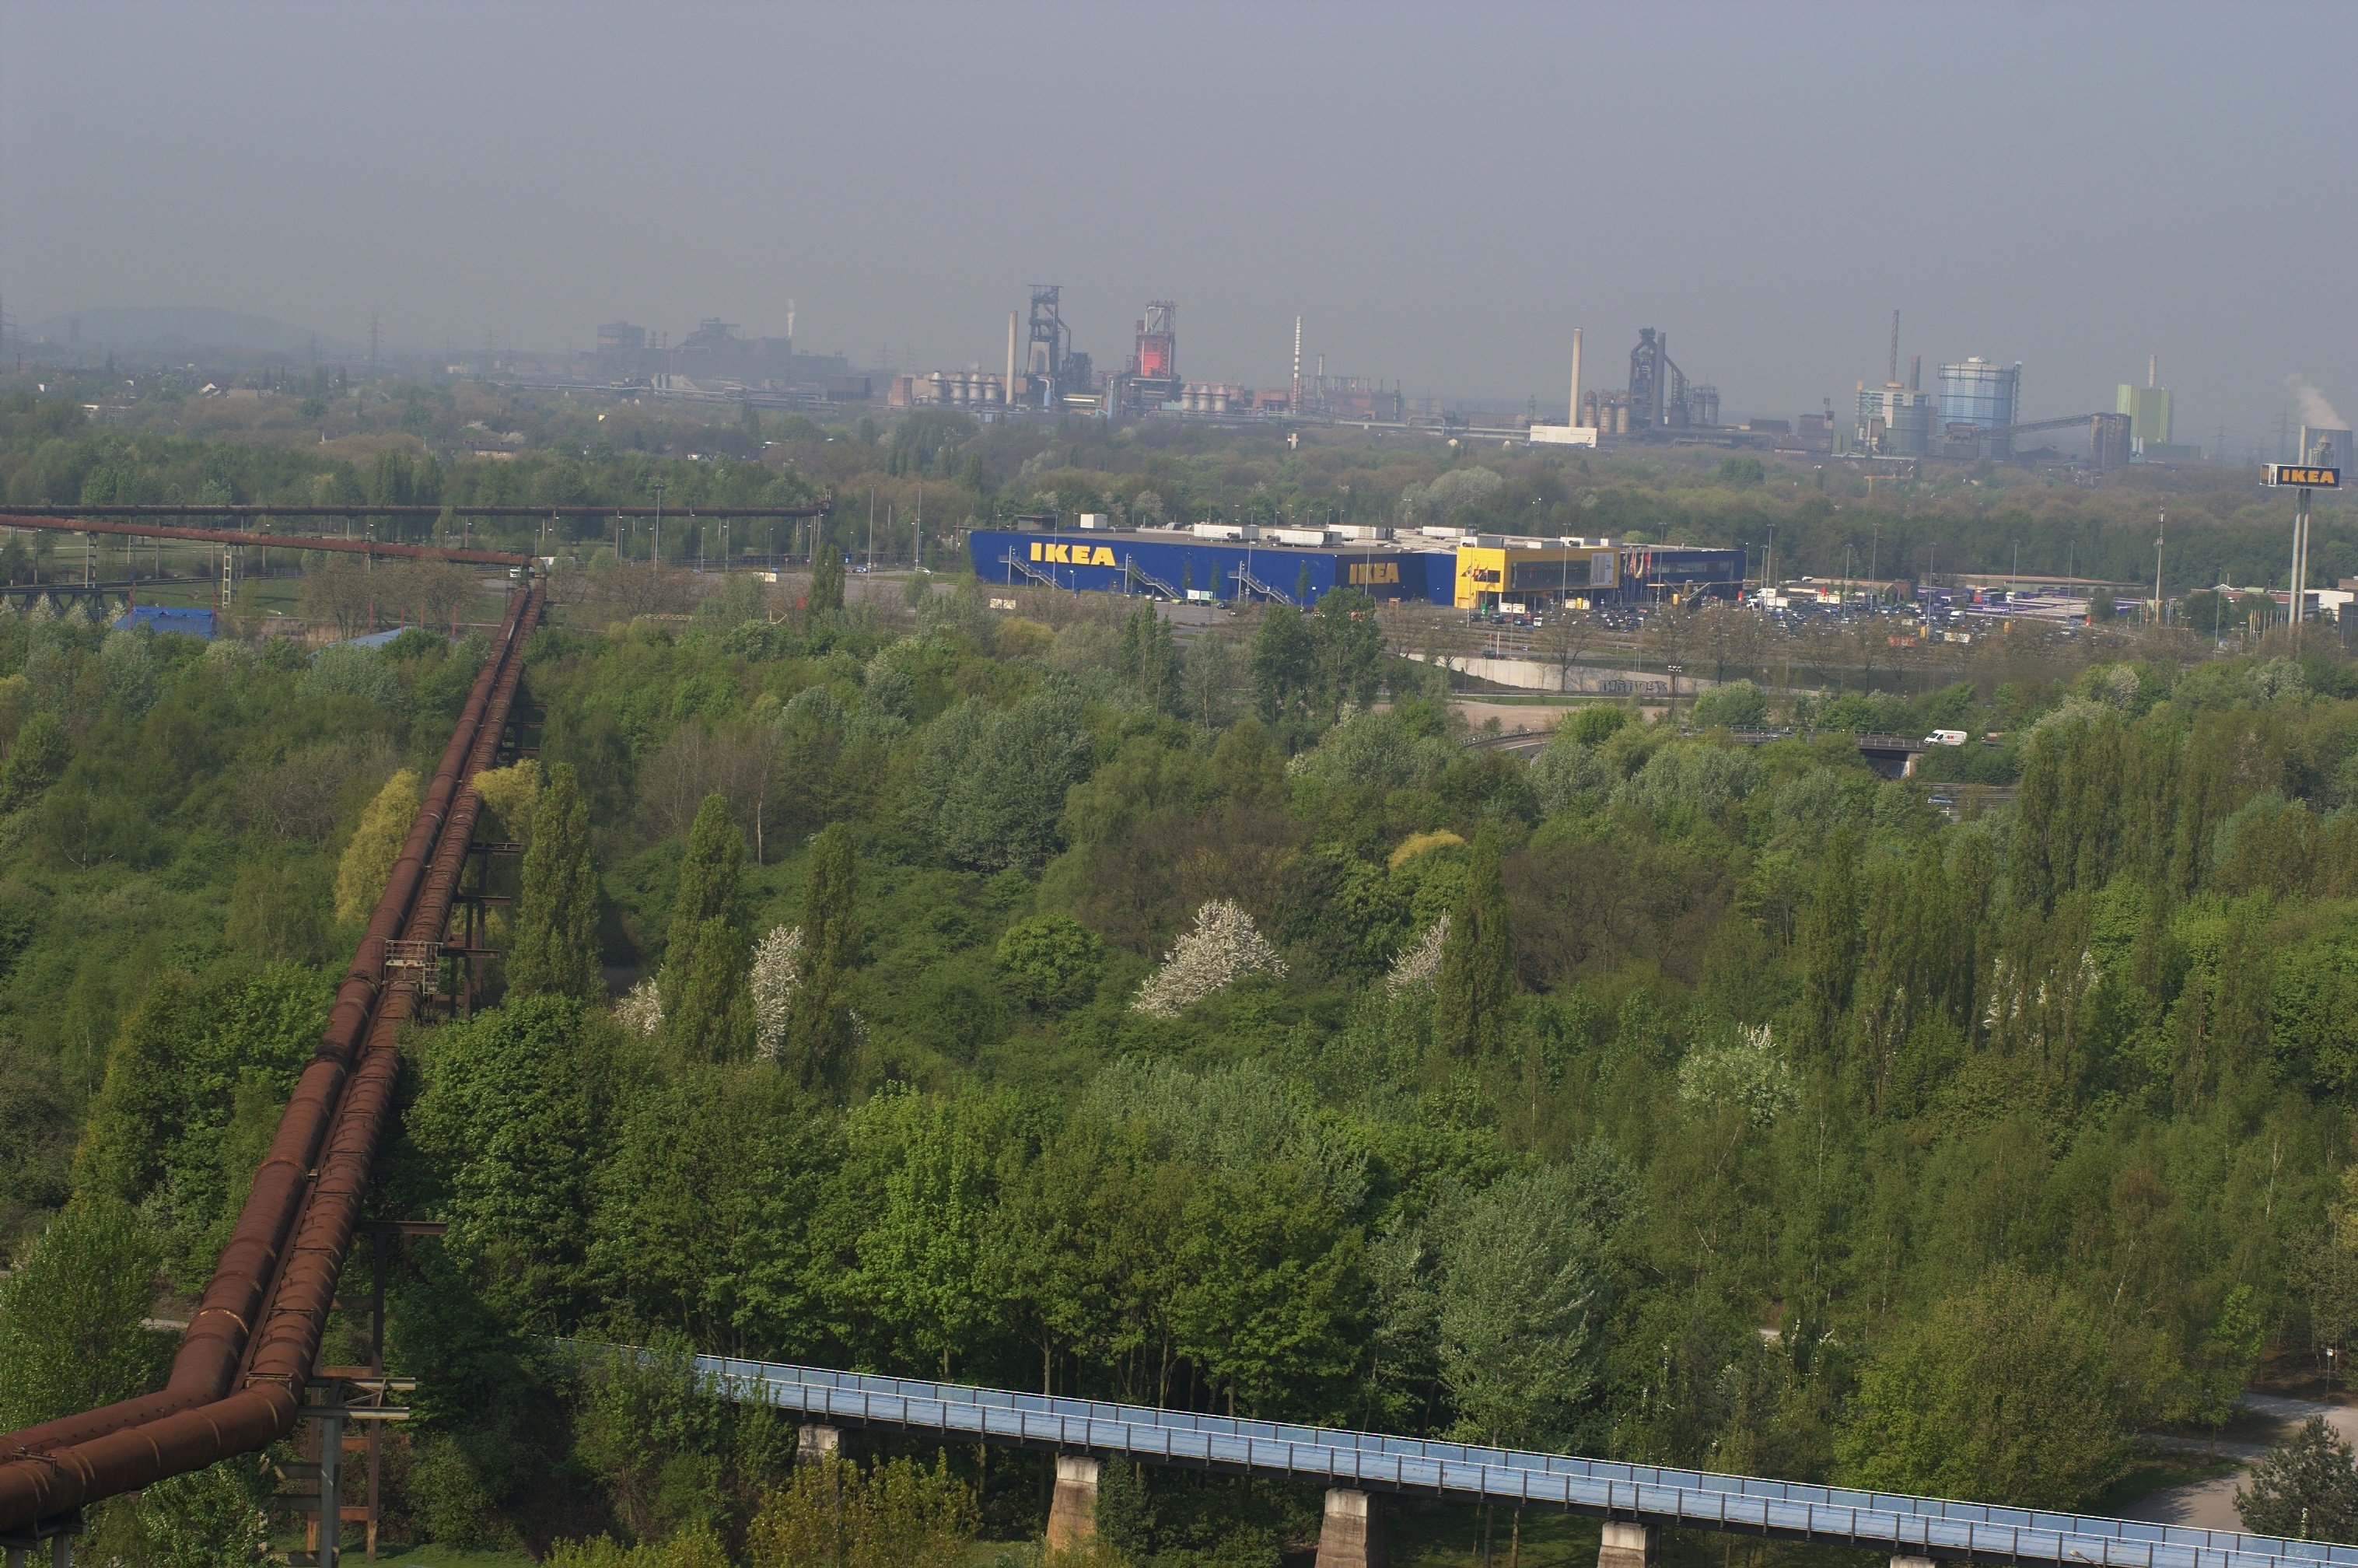
track, bridge, highway, river, transport, vehicle, 50mm, infrastructure, rawtherapee, germany, deutschland, pentax, duisburg, lenstagged, steffenzahn, k100d, justpentax, iamflickr, nordrheinwestfalen, fa50, fa50mm, smcpentaxfa11450mm, pentaxfa50mm, smcpfa50mmf14, aerial photography, atmosphere of earth